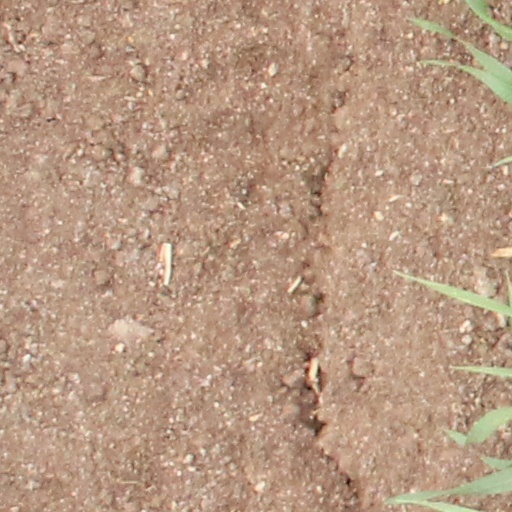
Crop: wheat